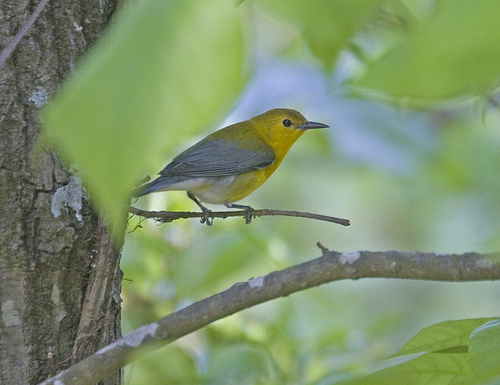
this little bird is almost completely yellow with gray secondaries and tail.
this perching bird with a medium-sized dagger shaped bill is mostly yellow except its gray wings and tail, white abdomen, and olive-colored crown, nap, back, and coverts.
this small bird contains a yellow face, throat, belly, and tarsus, along with a green nape and back as well as grey and white wings.
a bird with a medium-sized bill, yellow head and belly, and gray wings.
this bird is grey with yellow on its head and has a very short beak.
this bird has a dark green crown with dirty yellow throat with dirty yellow belly and light grey primaries and secondaries.
the flank and abdomen are white, the belly and breast are bright yellow with the crown being slightly darker and the primaries and secondaries and greyish blue.
the bird has a yellow belly and breast, yellow coverts, gray wings, and gray bill.
this particular bird has a belly that is gray and yellow
this bird is grey with yellow and has a very short beak.
Species: Prothonotary Warbler